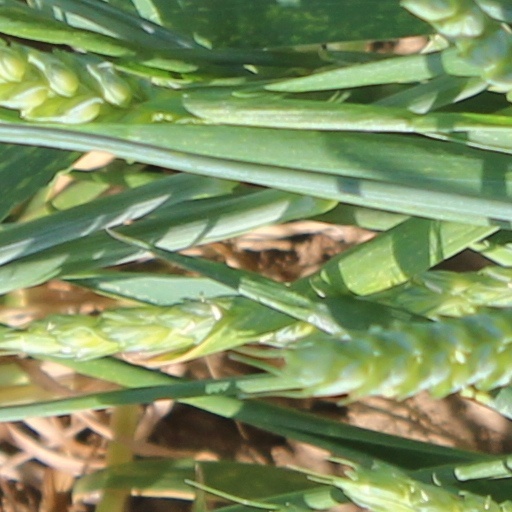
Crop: wheat